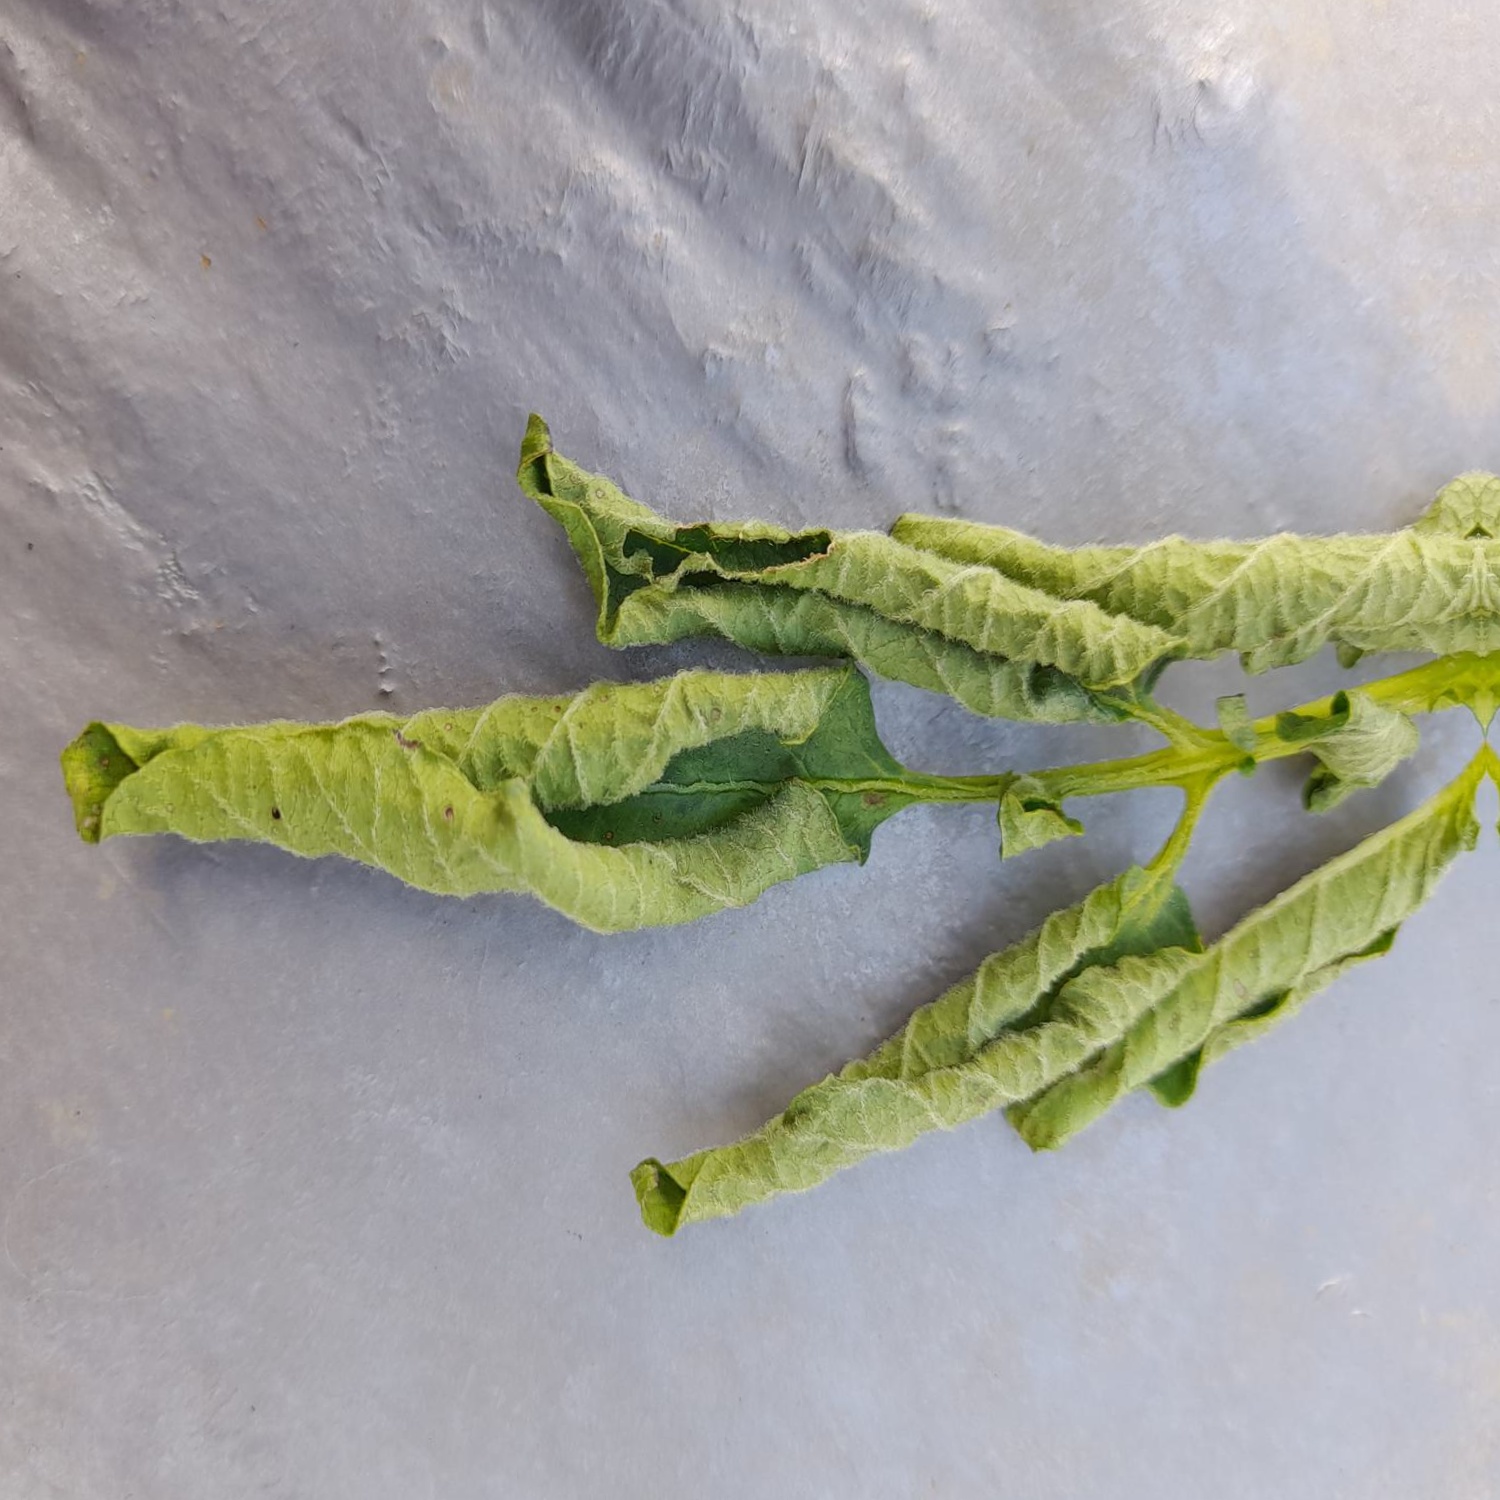
Etiqueta: Pudricion_Parda